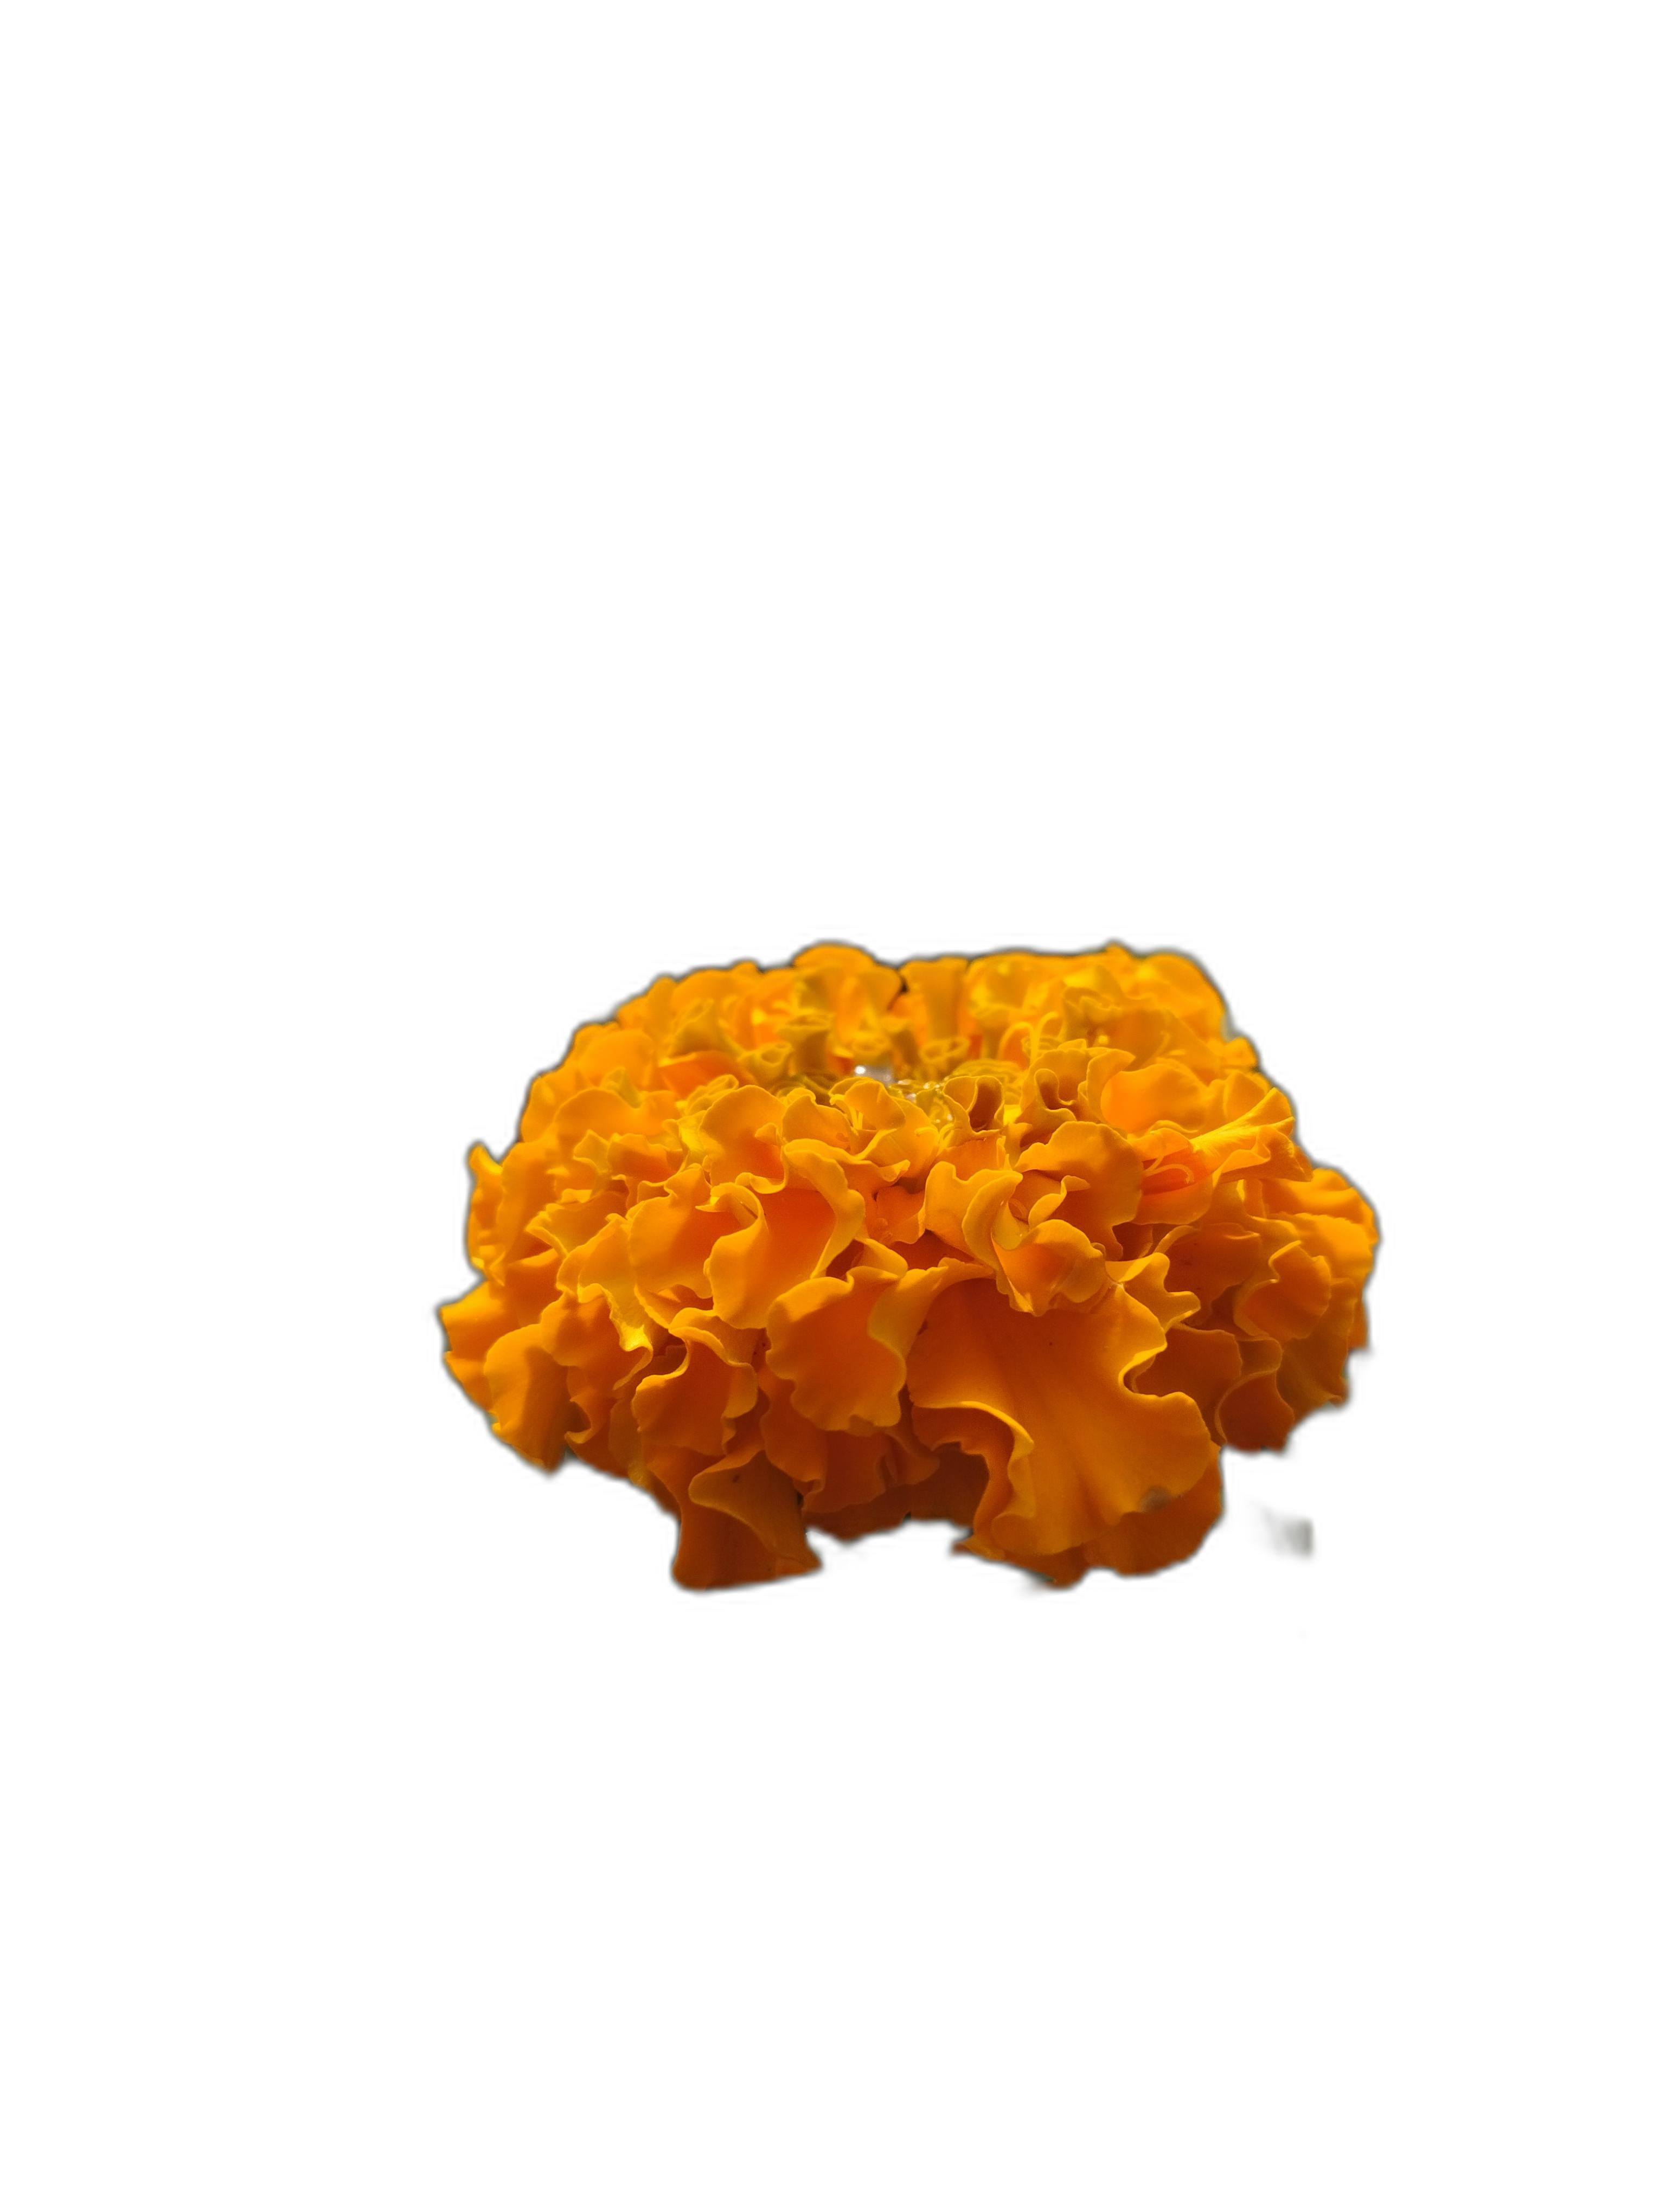
Label: Marigold